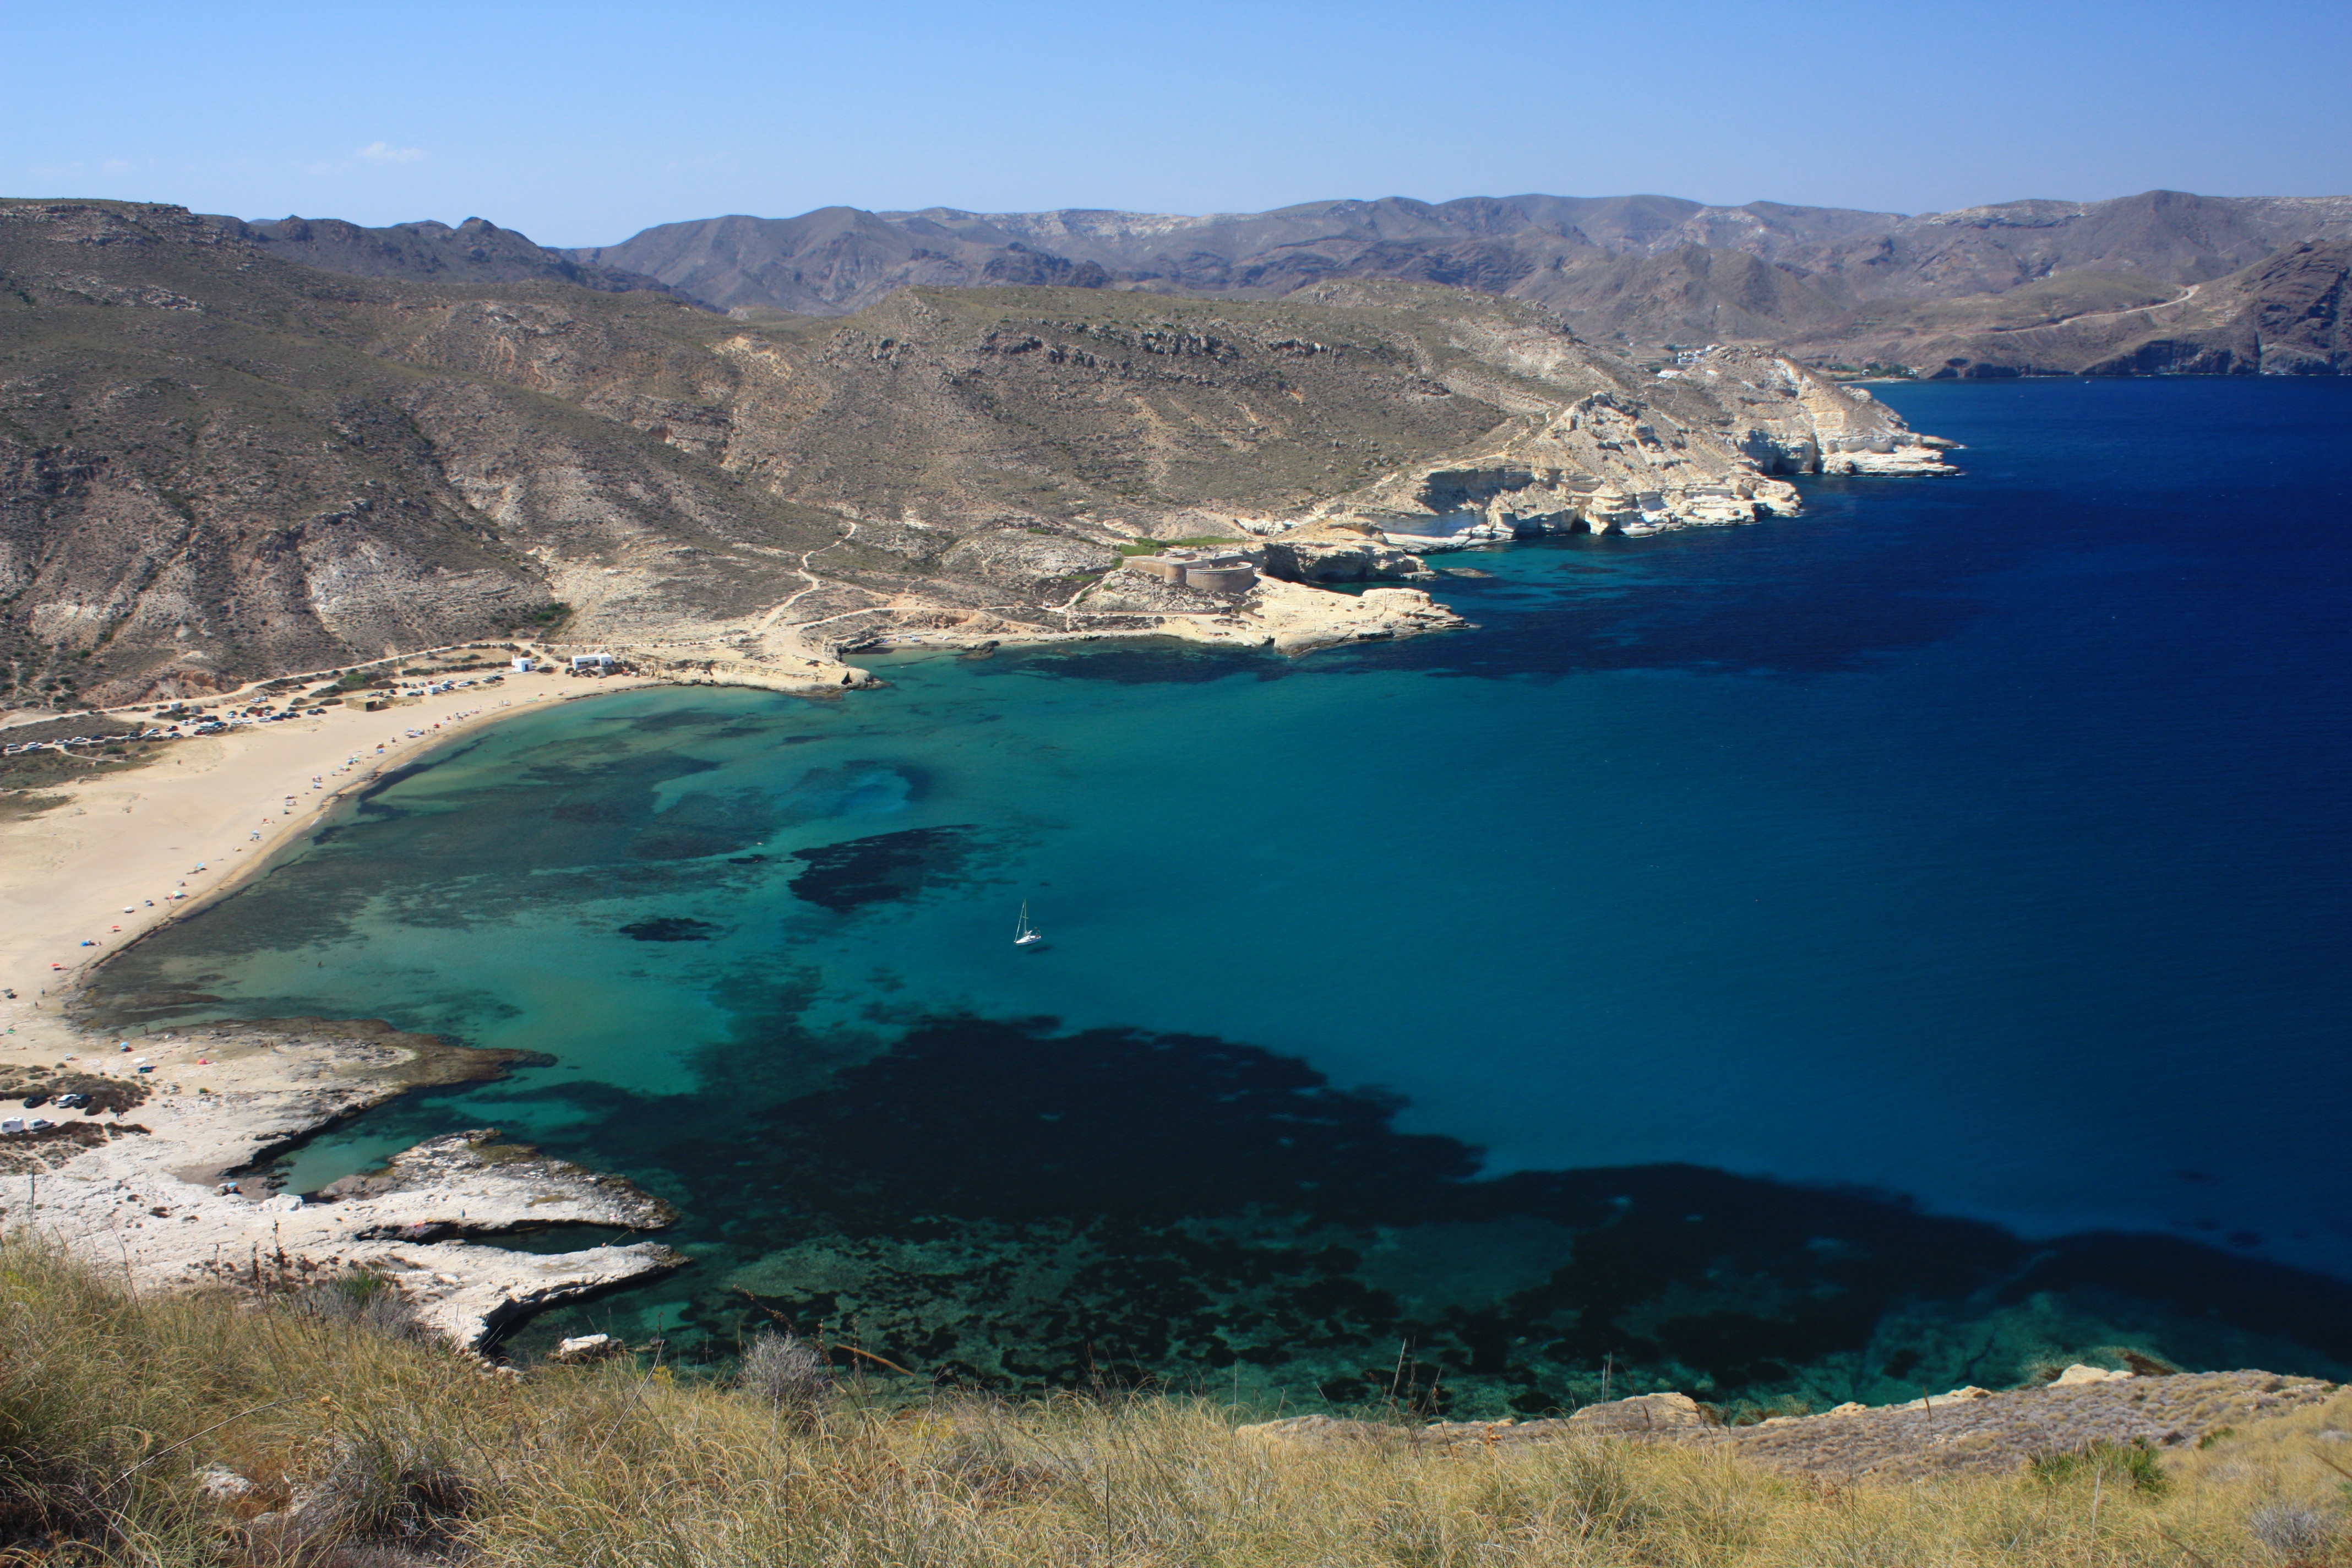
beach, landscape, sea, coast, nature, boat, lake, cliff, cove, lagoon, bay, reservoir, terrain, body of water, plateau, loch, crater lake, cape, landform, aerial photography, geographical feature